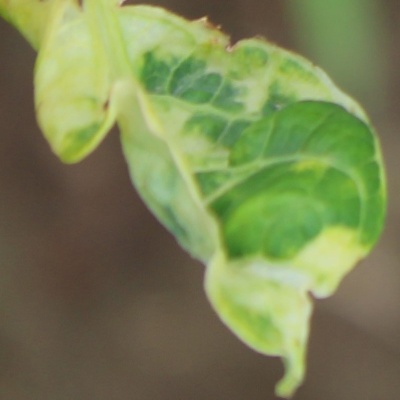
Crop: Cassava
Condition: mosaic